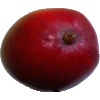
Label: red_mango